Cowichan Valley (electoral district)

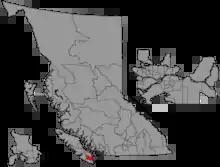

Cowichan Valley is a provincial electoral district in British Columbia, Canada, established by the "Electoral Districts Act, 2008" out of parts of Cowichan-Ladysmith and Malahat-Juan de Fuca. It was first contested in the 2009 general election in which New Democrat Bill Routley was elected MLA.